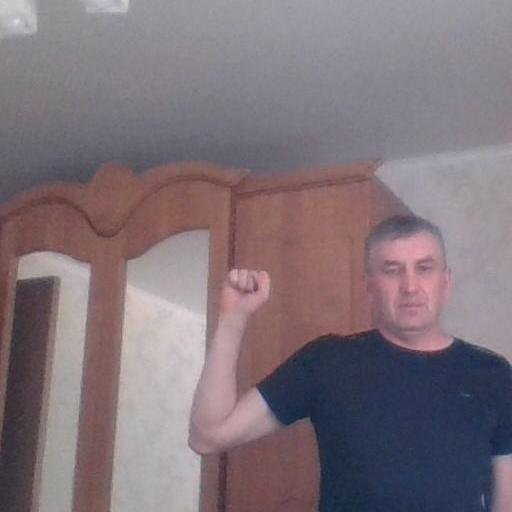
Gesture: fist